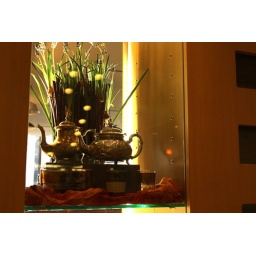
A sort of oriental elegance were displayed in the upper shelf of the wall unit flanking the restaurant's entrance.